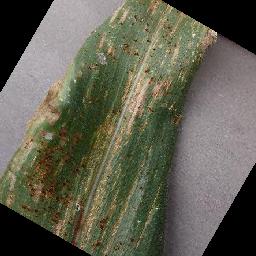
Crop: corn
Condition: (maize)_cercospora_spot_gray_spot